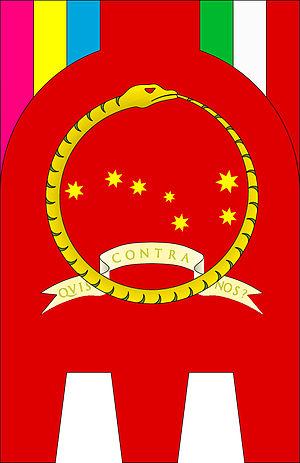
L’État libre de Fiume, aussi connu sous le nom d’État libre de Rijeka est un micro-État indépendant qui a existé de 1920 à 1924 dans la ville de Fiume et la région alentour.
La Régence italienne du Carnaro est un État indépendant proclamé par Gabriele D'Annunzio dans la ville de Fiume, le 8 septembre 1920. Le nom choisi vient de la baie de Kvarner ou golfo del Carnaro en italien, sur les rives de laquelle se trouve la ville. Il ne reçut jamais aucune reconnaissance internationale, et fut remplacé en décembre 1920 par l'État libre de Fiume.
L’ouroboros est un dessin ou un objet représentant un serpent ou un dragon qui se mord la queue. Il s'agit d'un mot de grec ancien, οὐροϐόρος / ourobóros, latinisé sous la forme uroborus qui signifie littéralement « qui se mord la queue ».